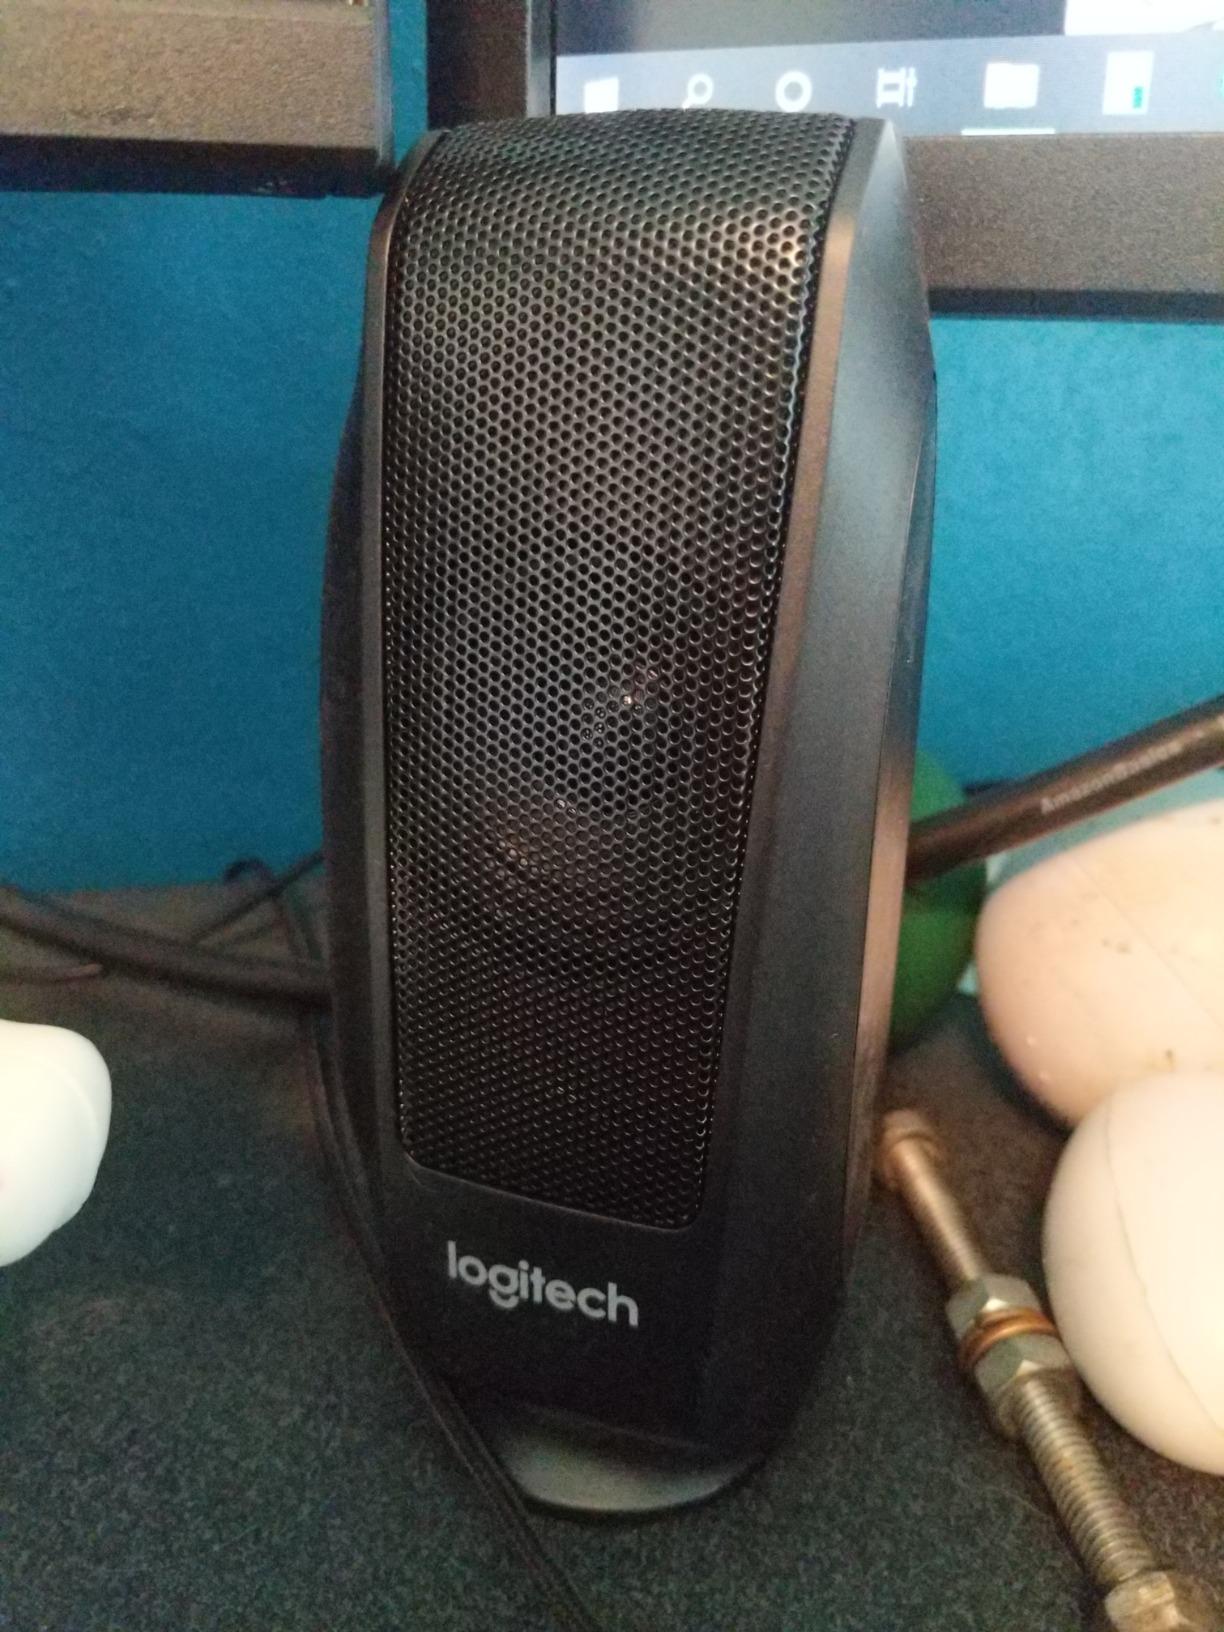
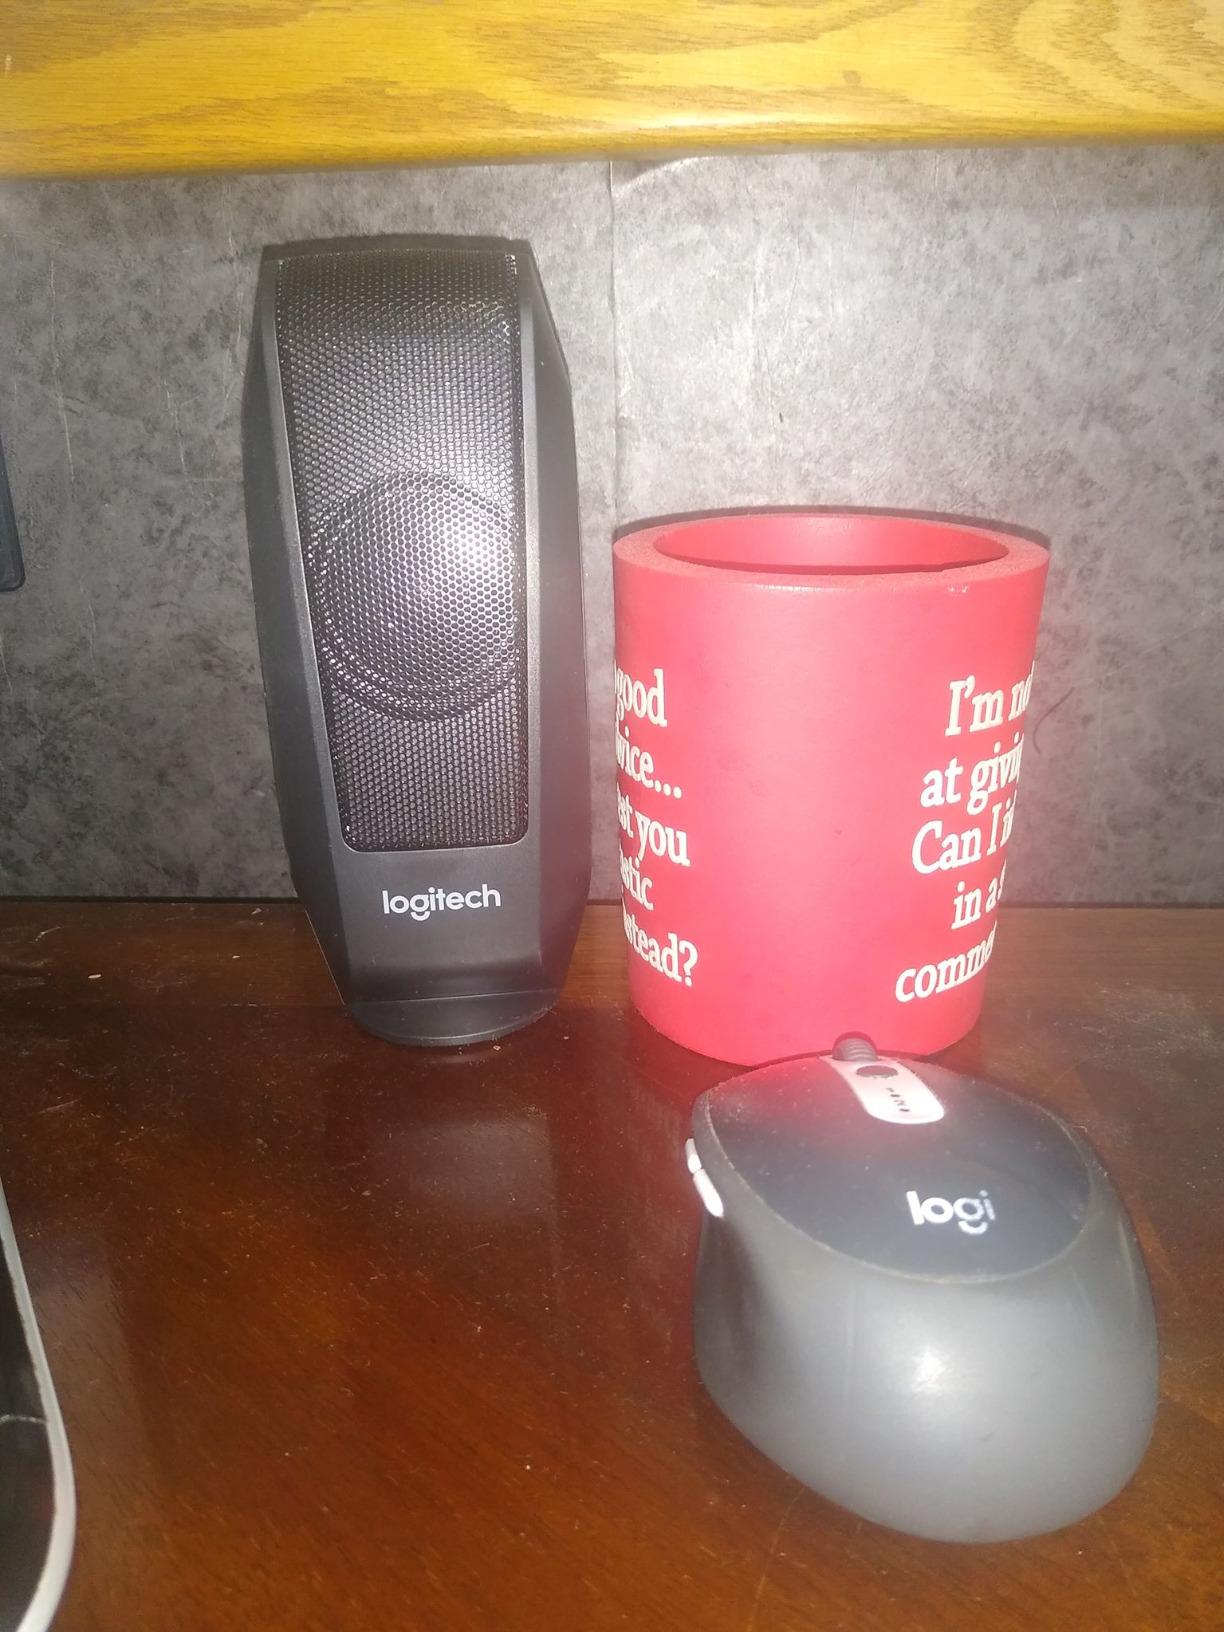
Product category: speaker
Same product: yes